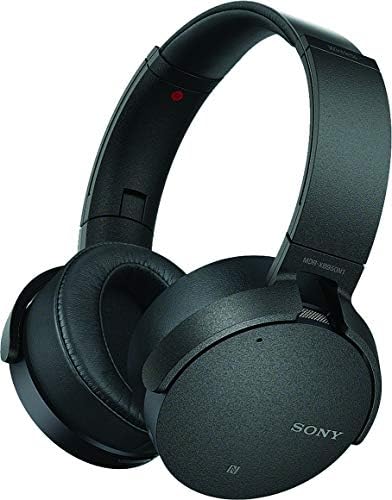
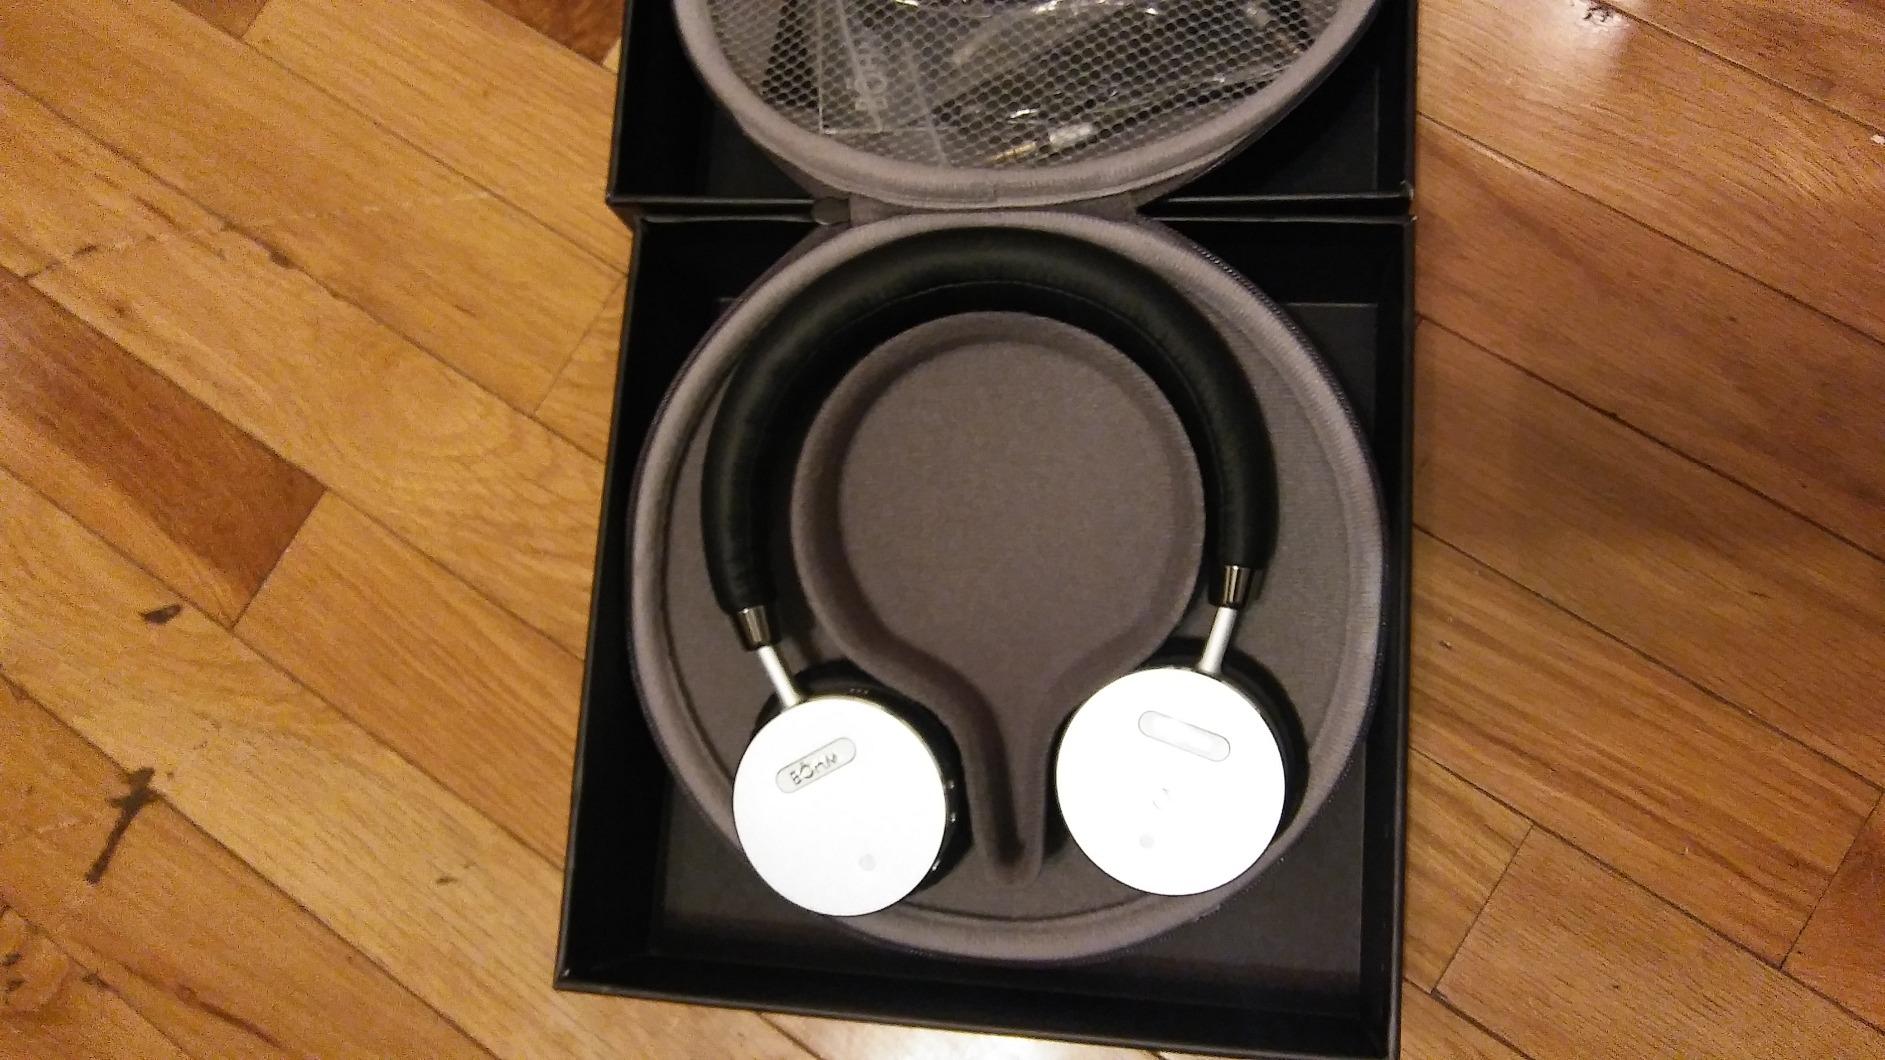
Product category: headphones
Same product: no